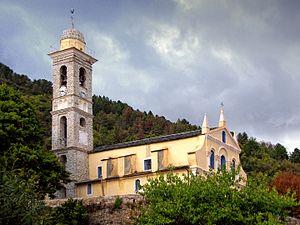
Venaco est une commune française située dans la circonscription départementale de la Haute-Corse et le territoire de la collectivité de Corse. La commune portait le nom de Serraggio jusqu'en 1874 et sa fusion avec Lugo-di-Venaco. Elle appartient à l'ancienne piève de Venaco, dont Serraggio était le chef-lieu.